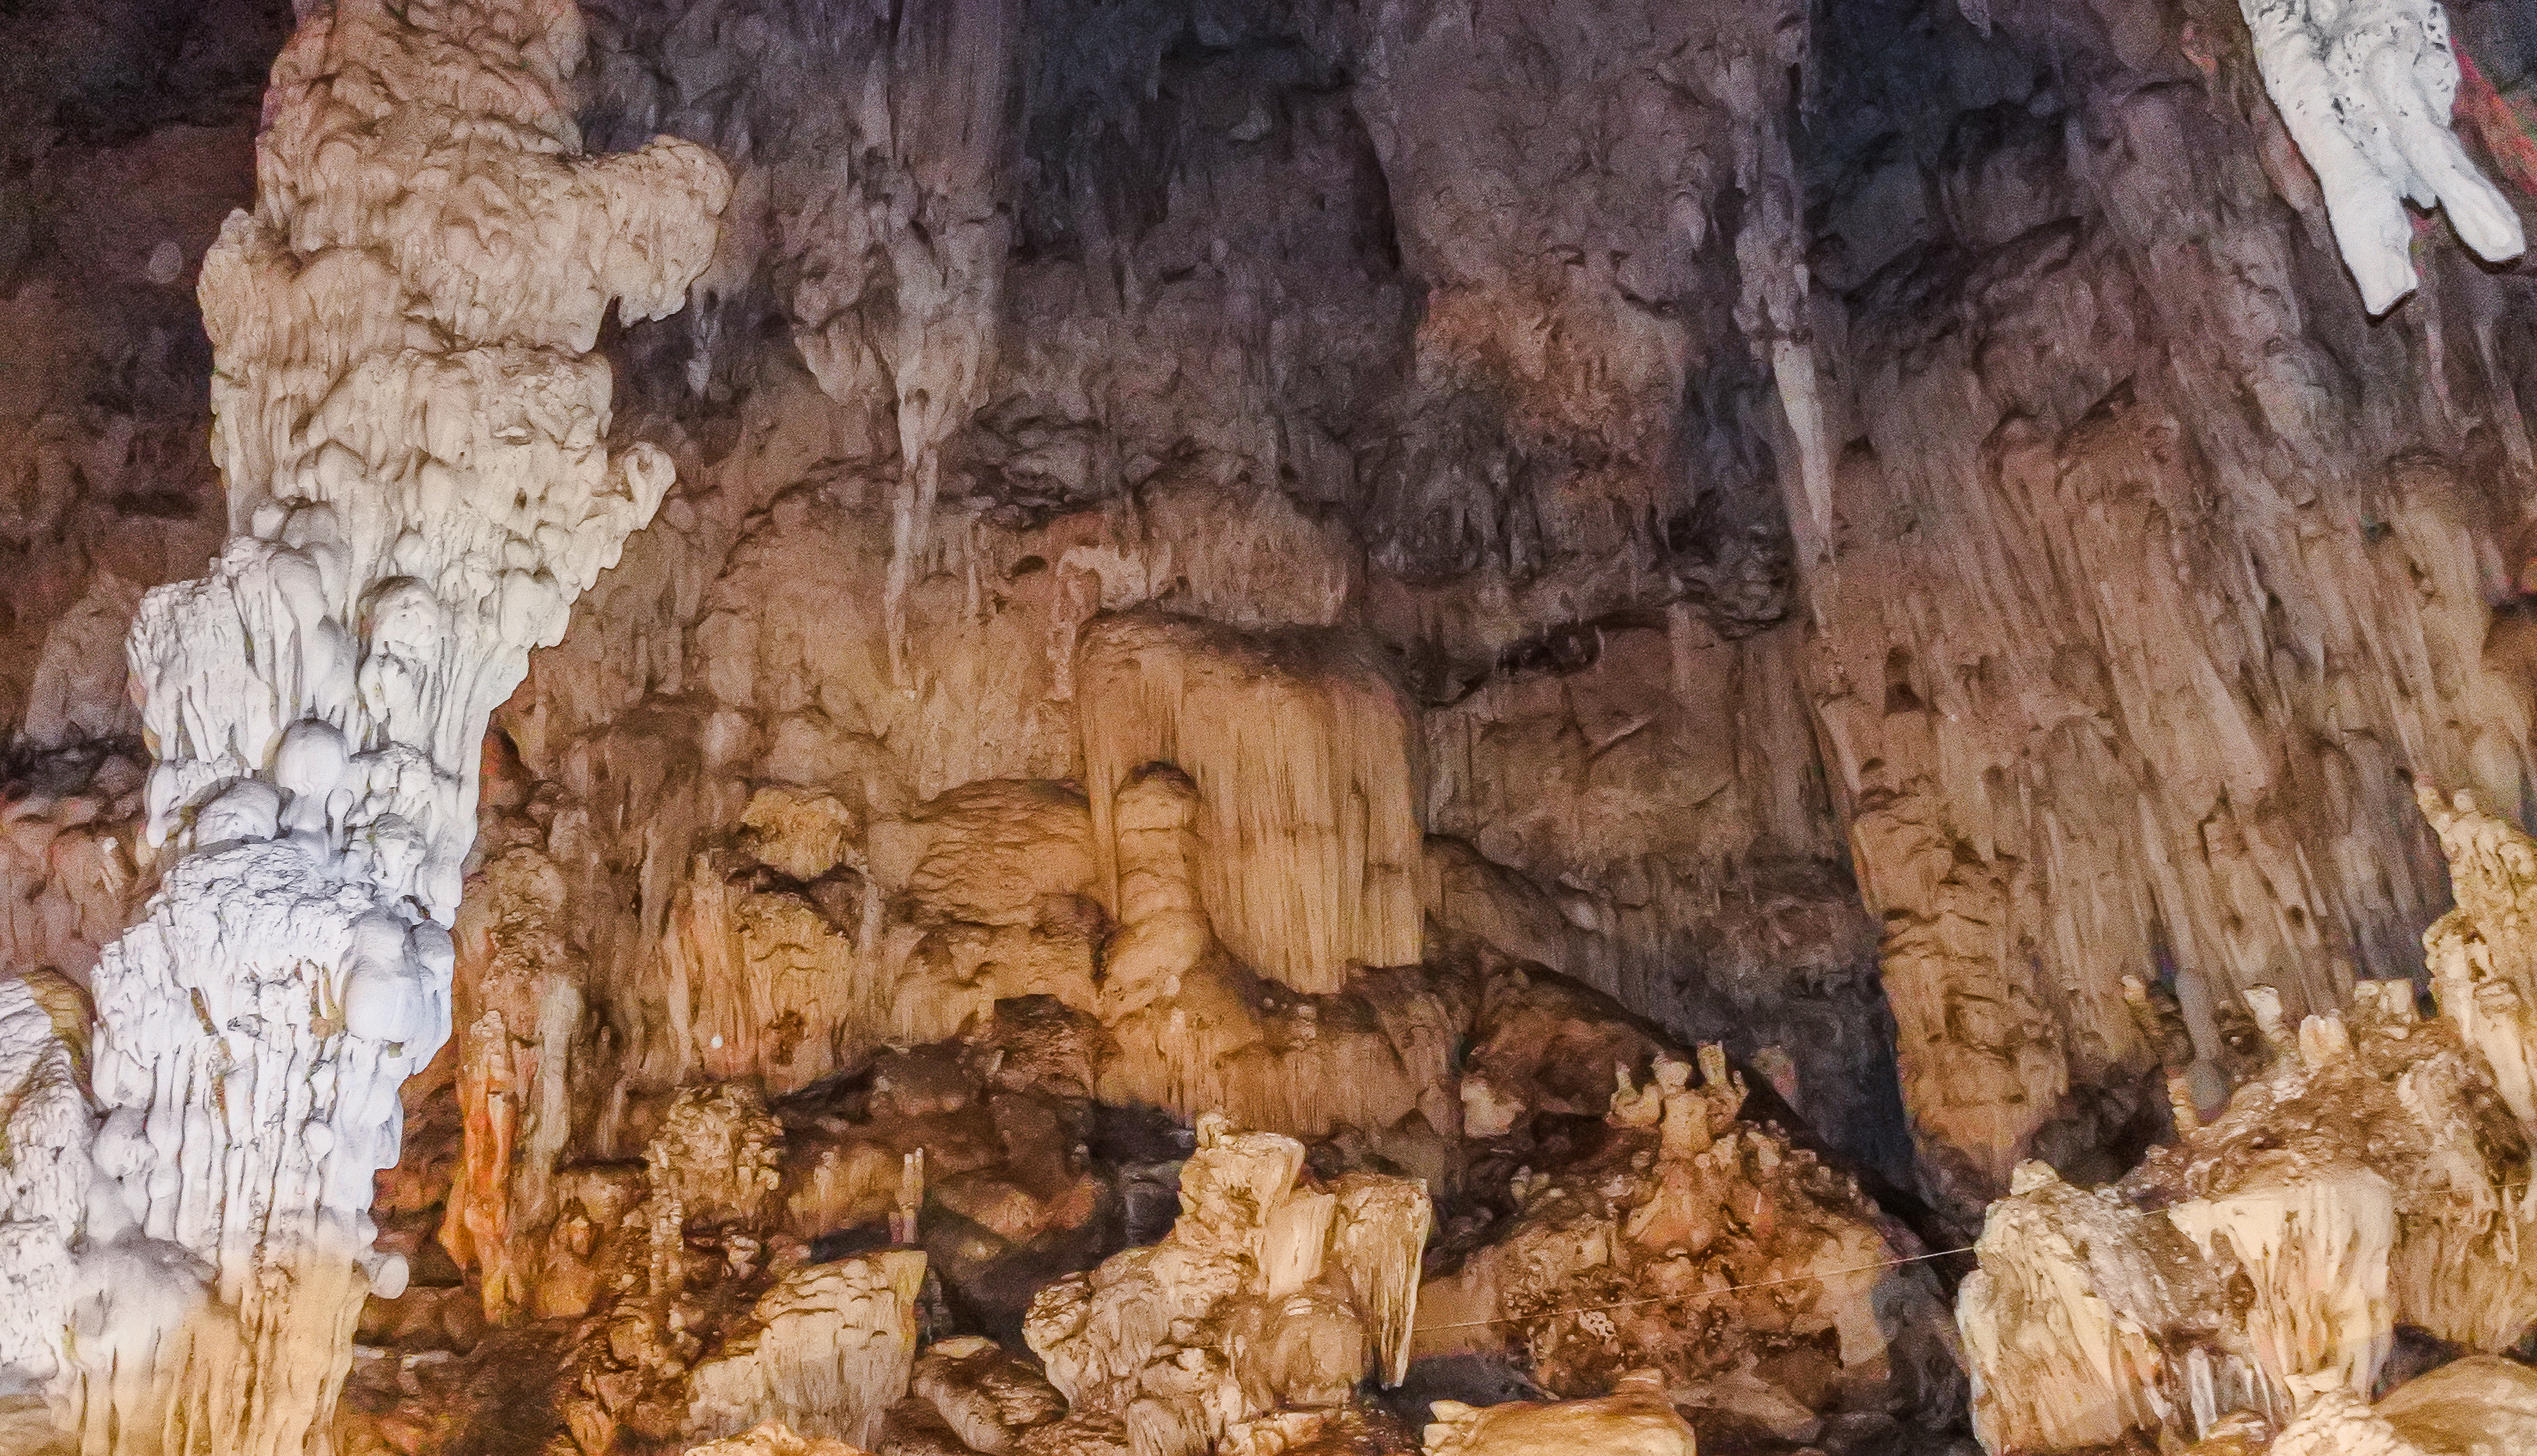
lod, tourism, geology, inside, scenic, sun, interior, lot, rock, amazing, beautiful, mountain, limestone, tham, walking, thailand, dark, pai, cave, famous, green, natural, nature, asia, stalagmite, people, water, lifestyle, stone, adventure, mae hong son, outdoor, attraction, light, underground, background, person, stalactite, backpack, fish, sunset, silhouette, river, travel, landscape, formation, speleothem, tree, bedrock, outcrop, trunk, wood, plant, intrusion, erosion